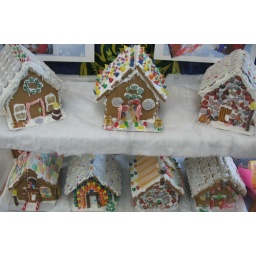
I found these at the library - made by girl scouts!